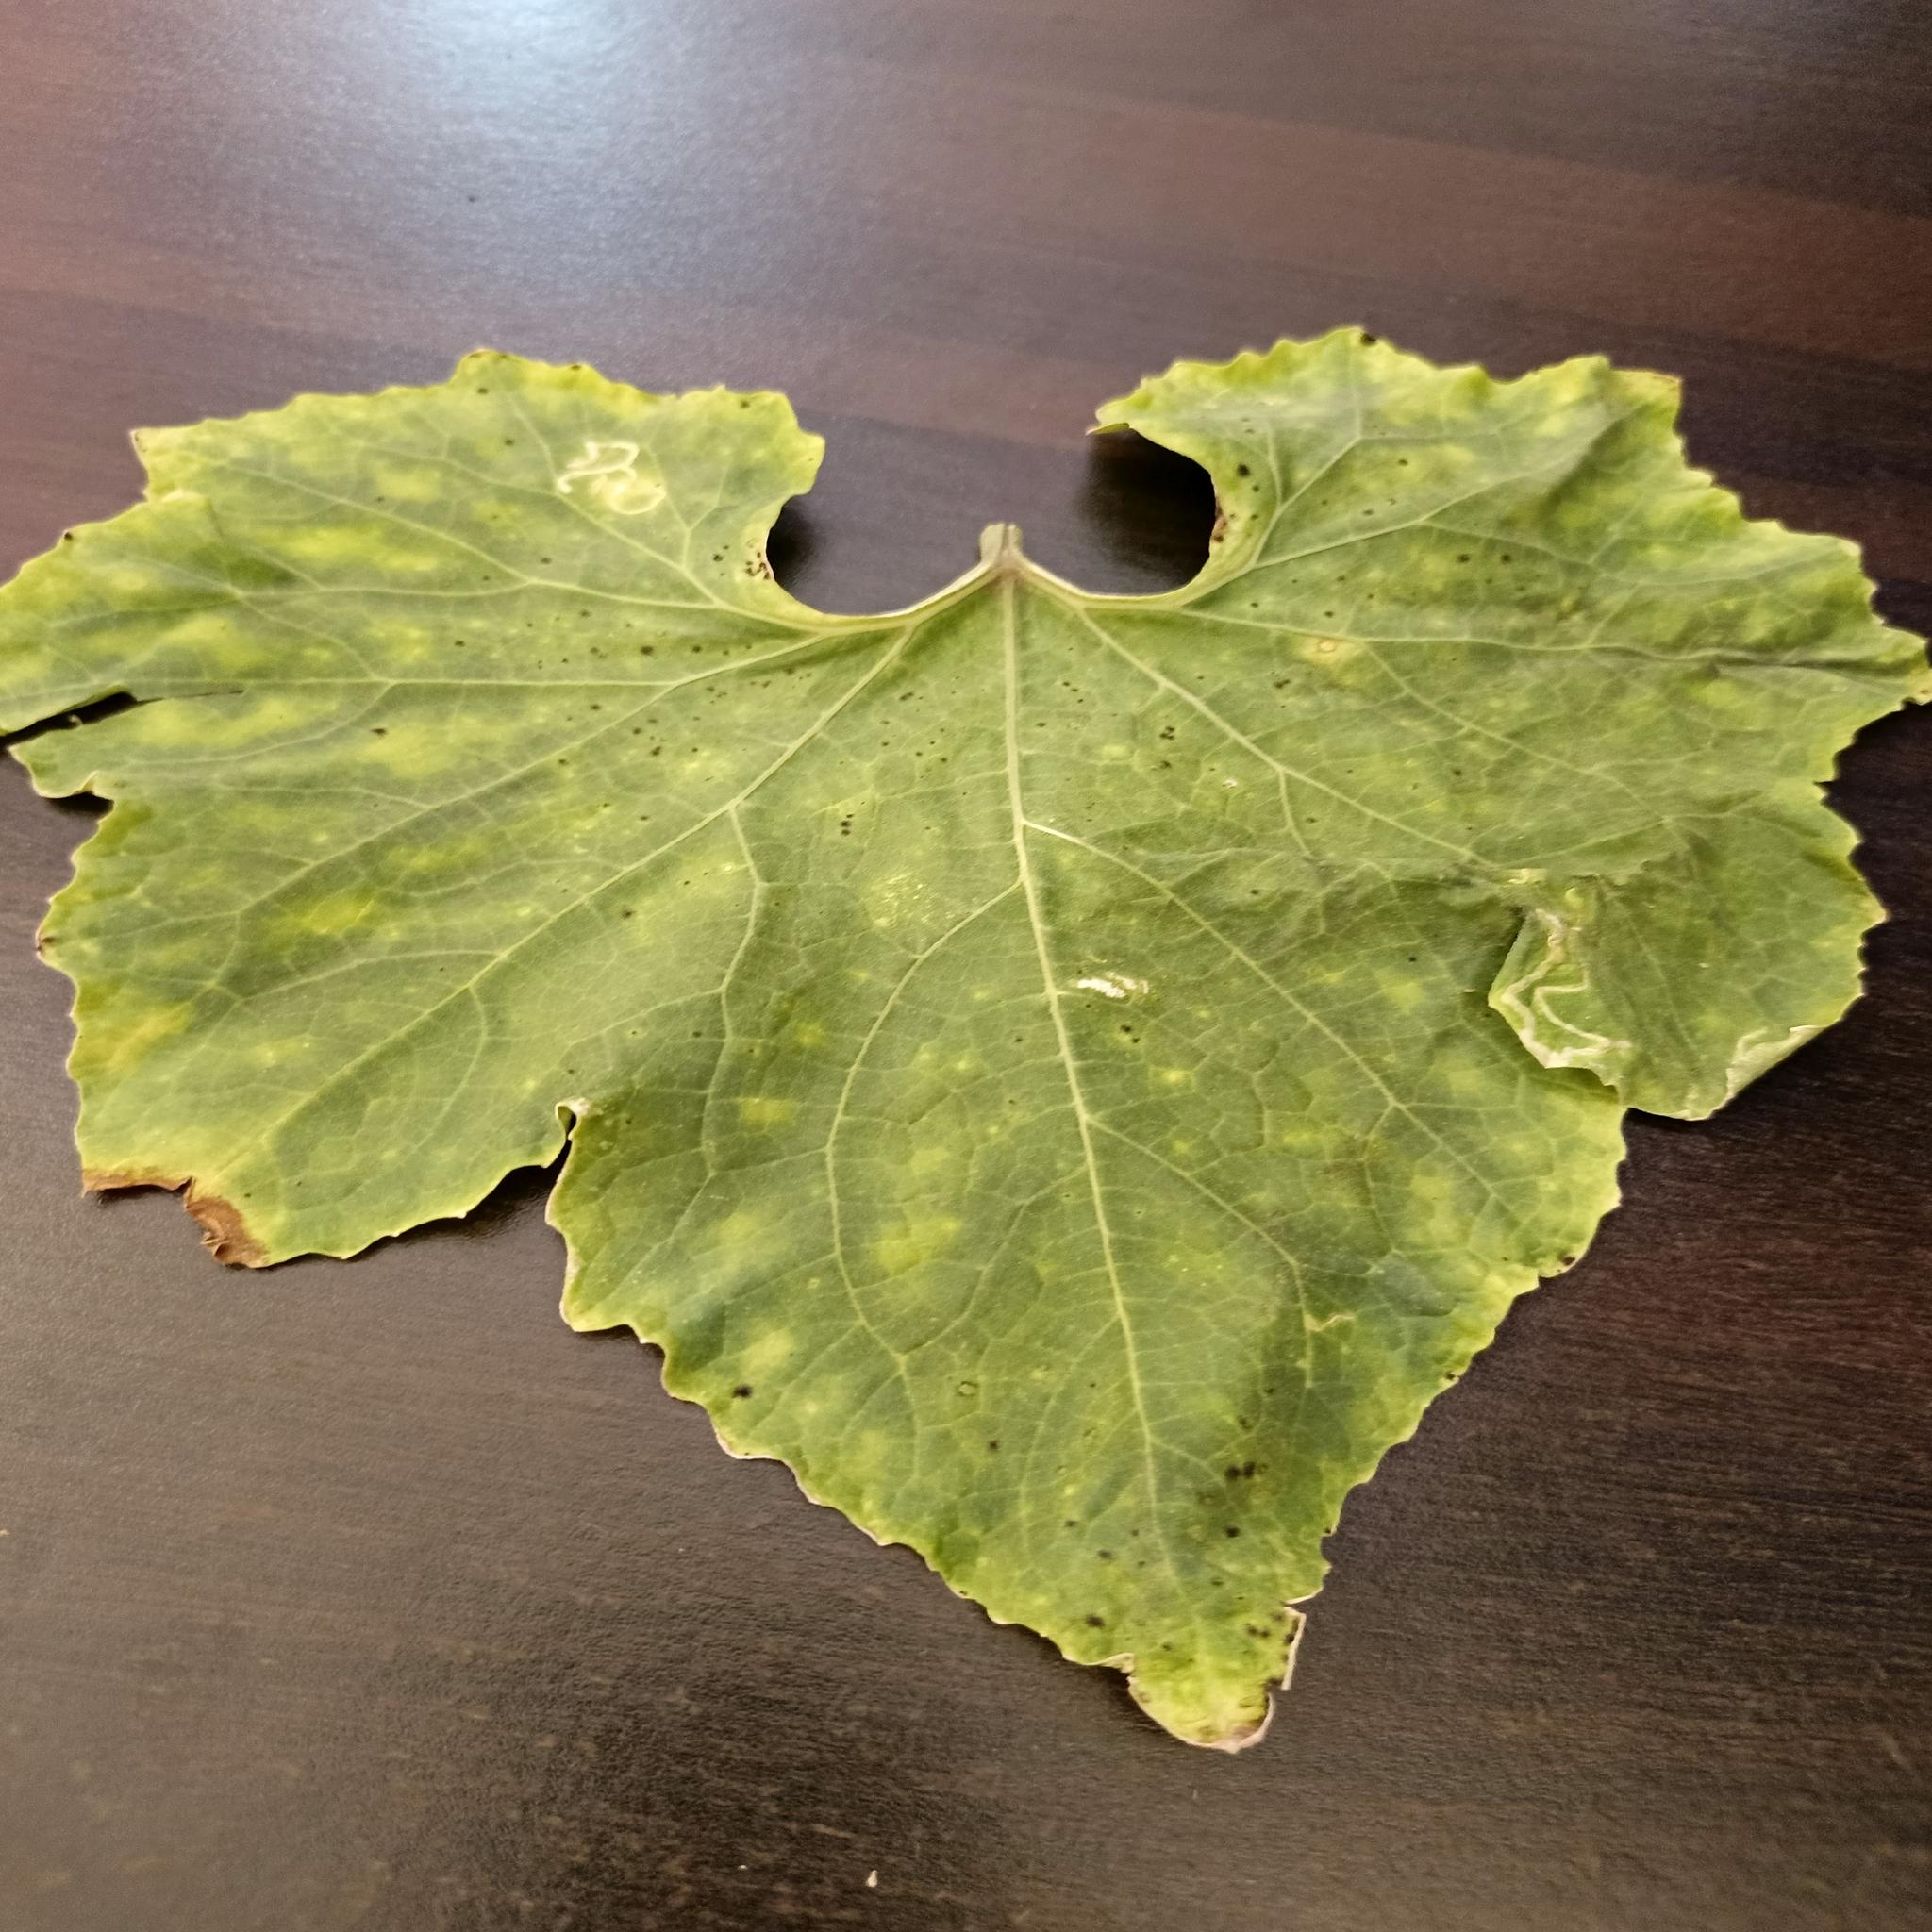
Label: Leaf miner